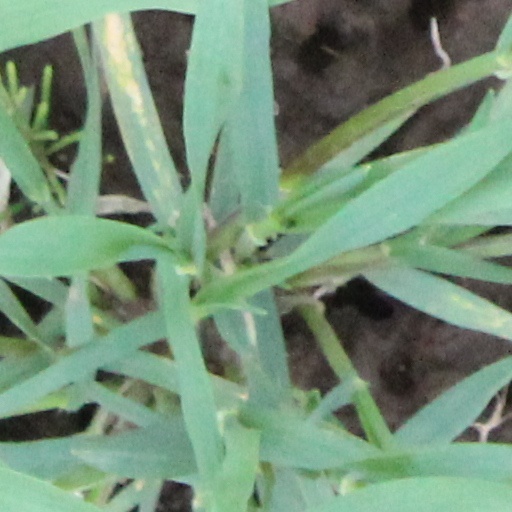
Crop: wheat